Maria Casentini

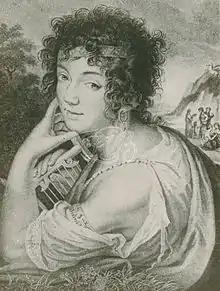
Maria Casentini

Maria Casentini (1778 – after 1805) was an Austrian ballet dancer. She was born in Lucca, at the time a free city-state in the Italian peninsula.